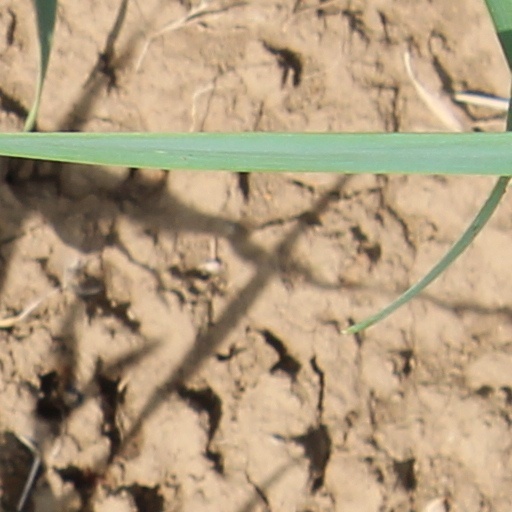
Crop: wheat